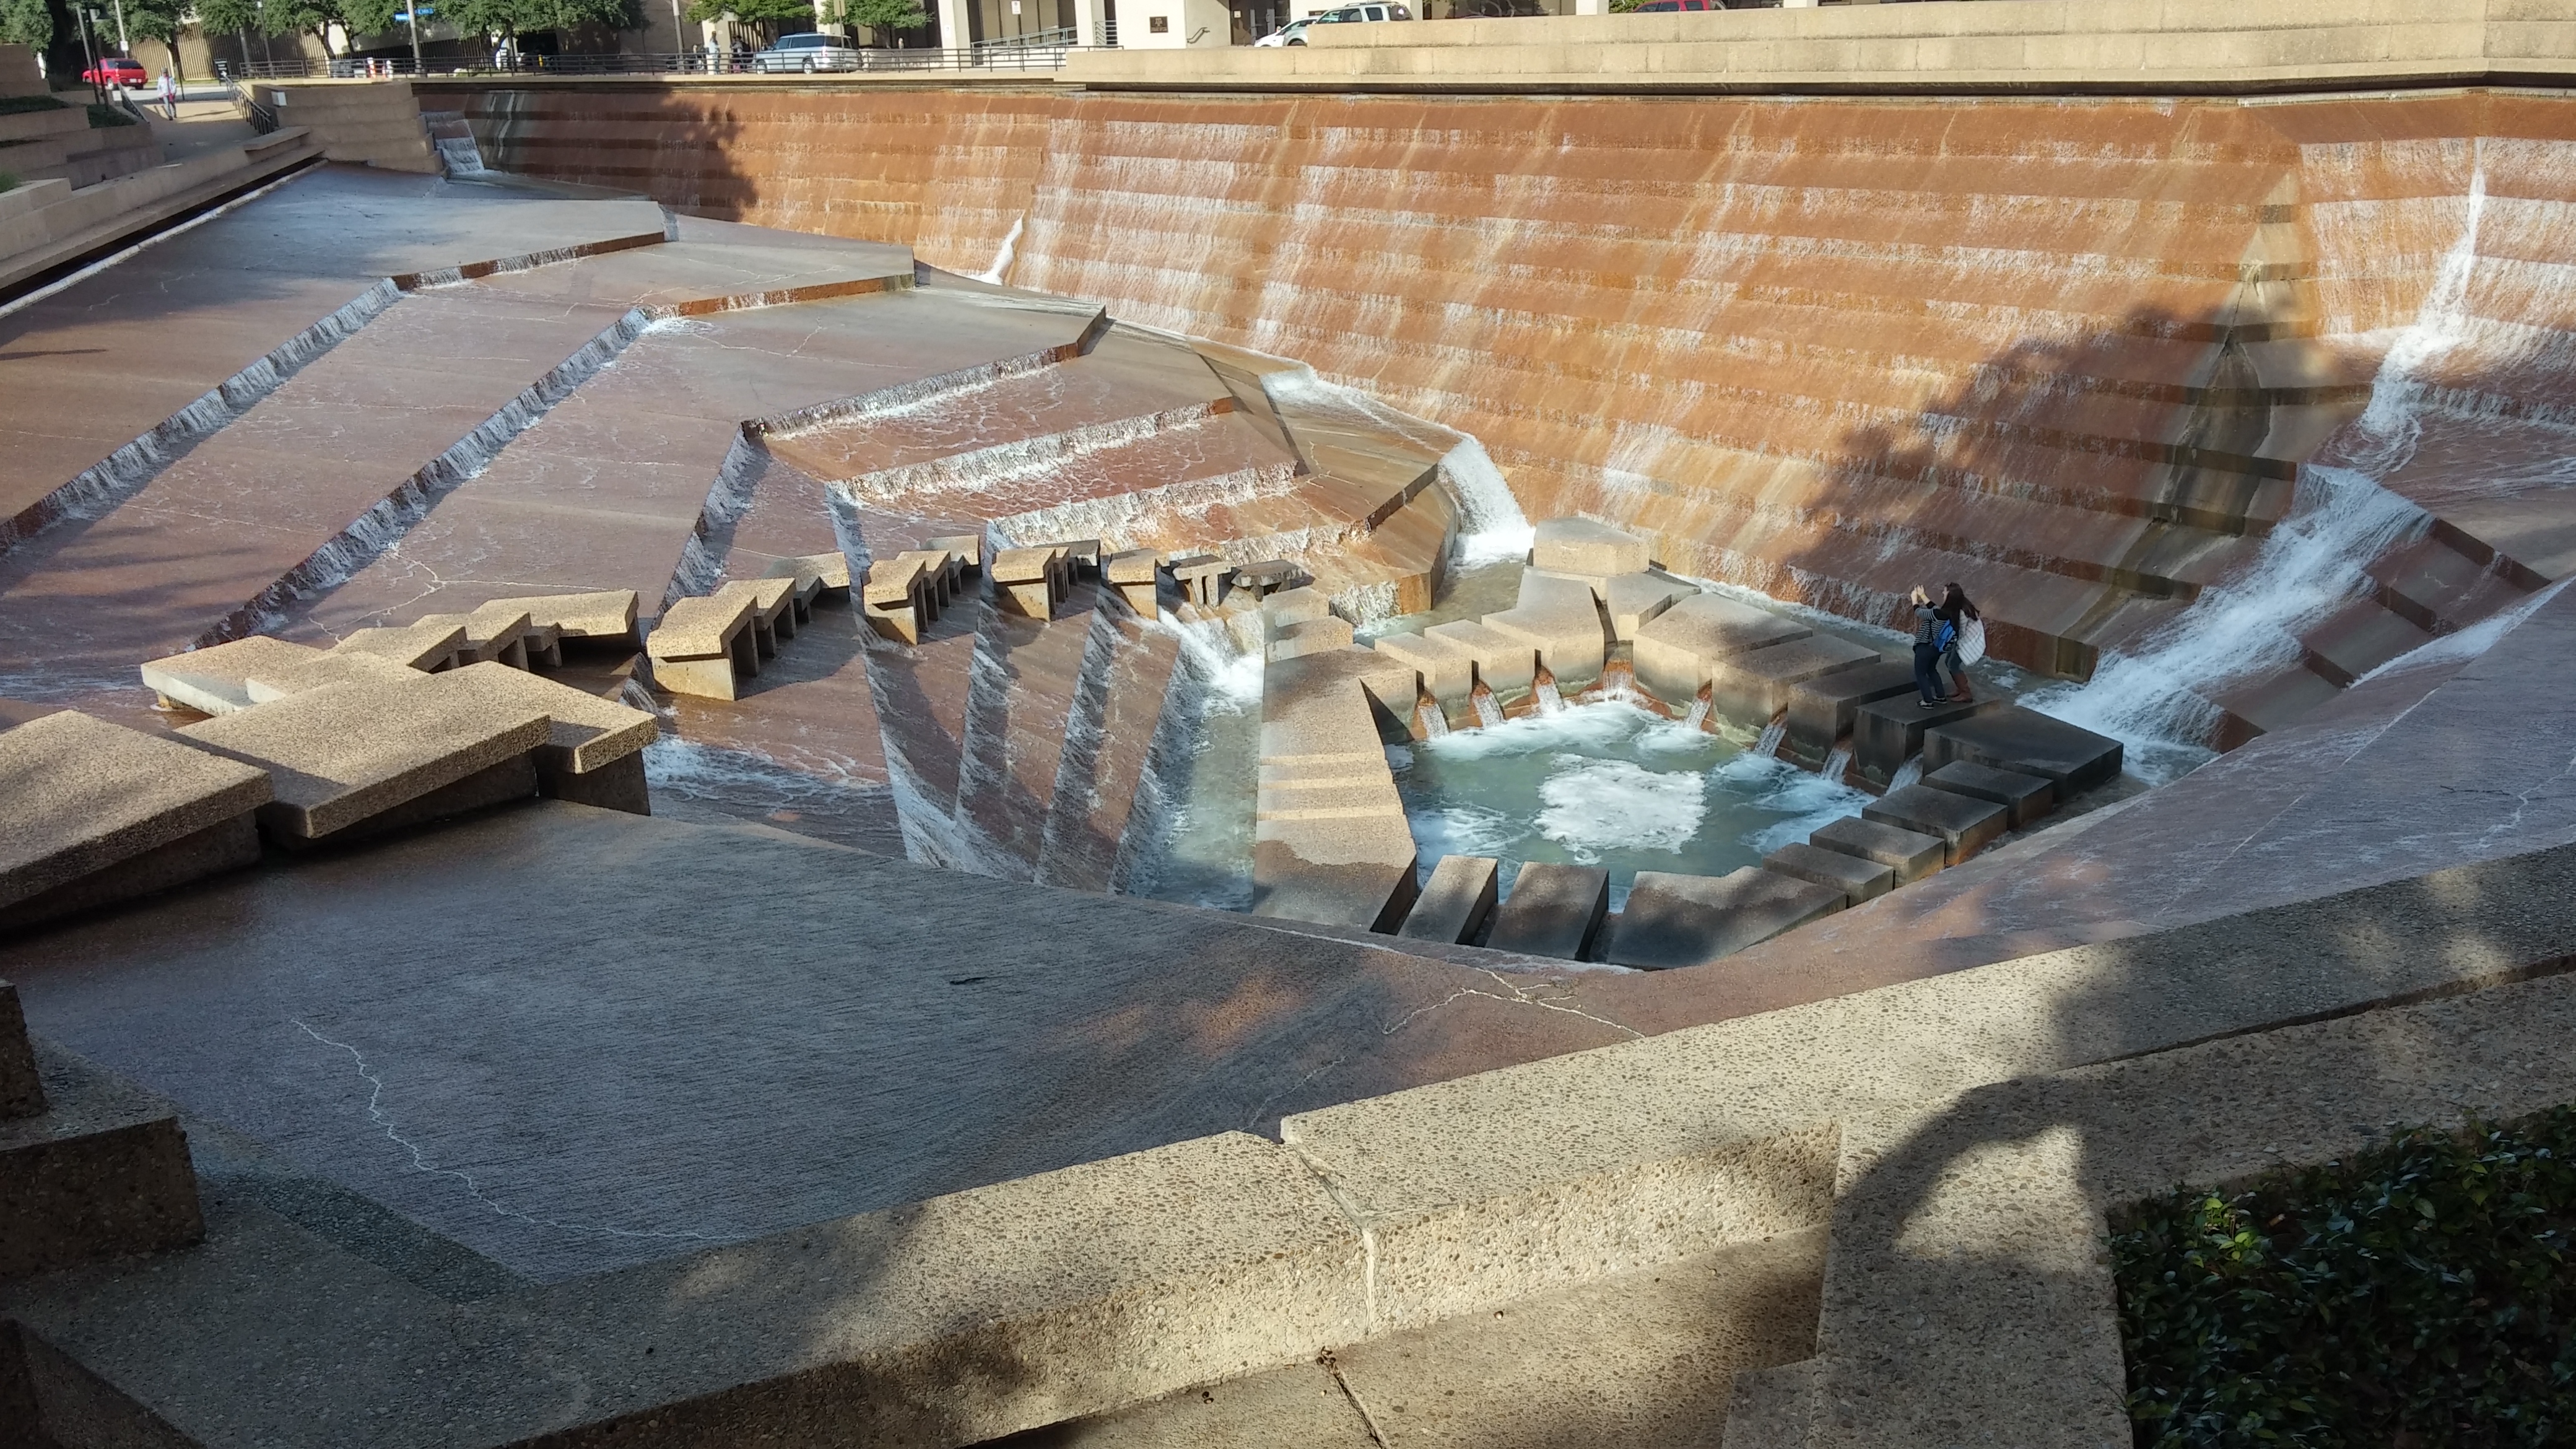
water, garden, pool, fountain, water feature, wall, reflection, outdoor structure, roof